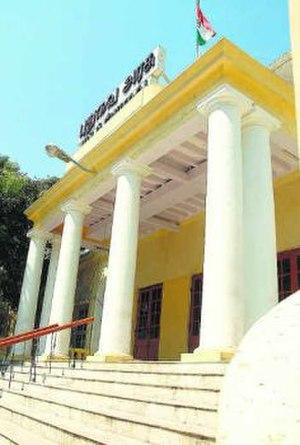
Le territoire de Pondichéry est un territoire de l'Inde. Il est formé de quatre des établissements de l'ancienne Inde française : Pondichéry et Karikal, Mahé et Yanaon.